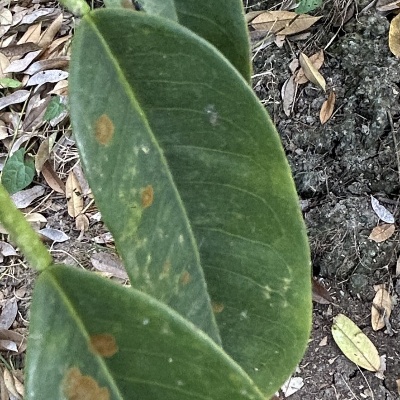
Label: Leaf_Algal